Holden Commodore (VR)

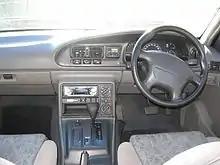
Interior of an SS

SS models were similar to the S, except that they were fitted with Holden's 5.0-litre "HEC 5000i" V8. A unique-to-SS alloy wheel design was also featured.